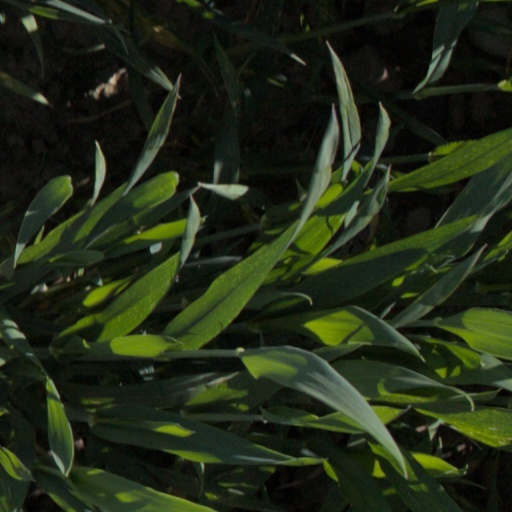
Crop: wheat